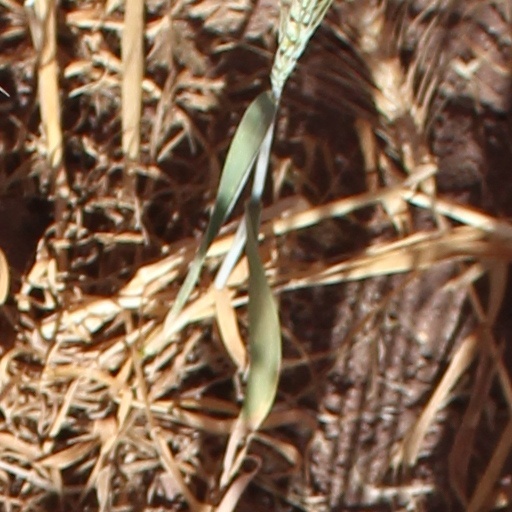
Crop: wheat